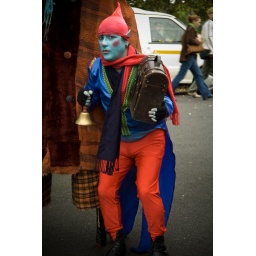
short magician dressed in red hat, scarf and trousers and blue top, holding a bell and an old box